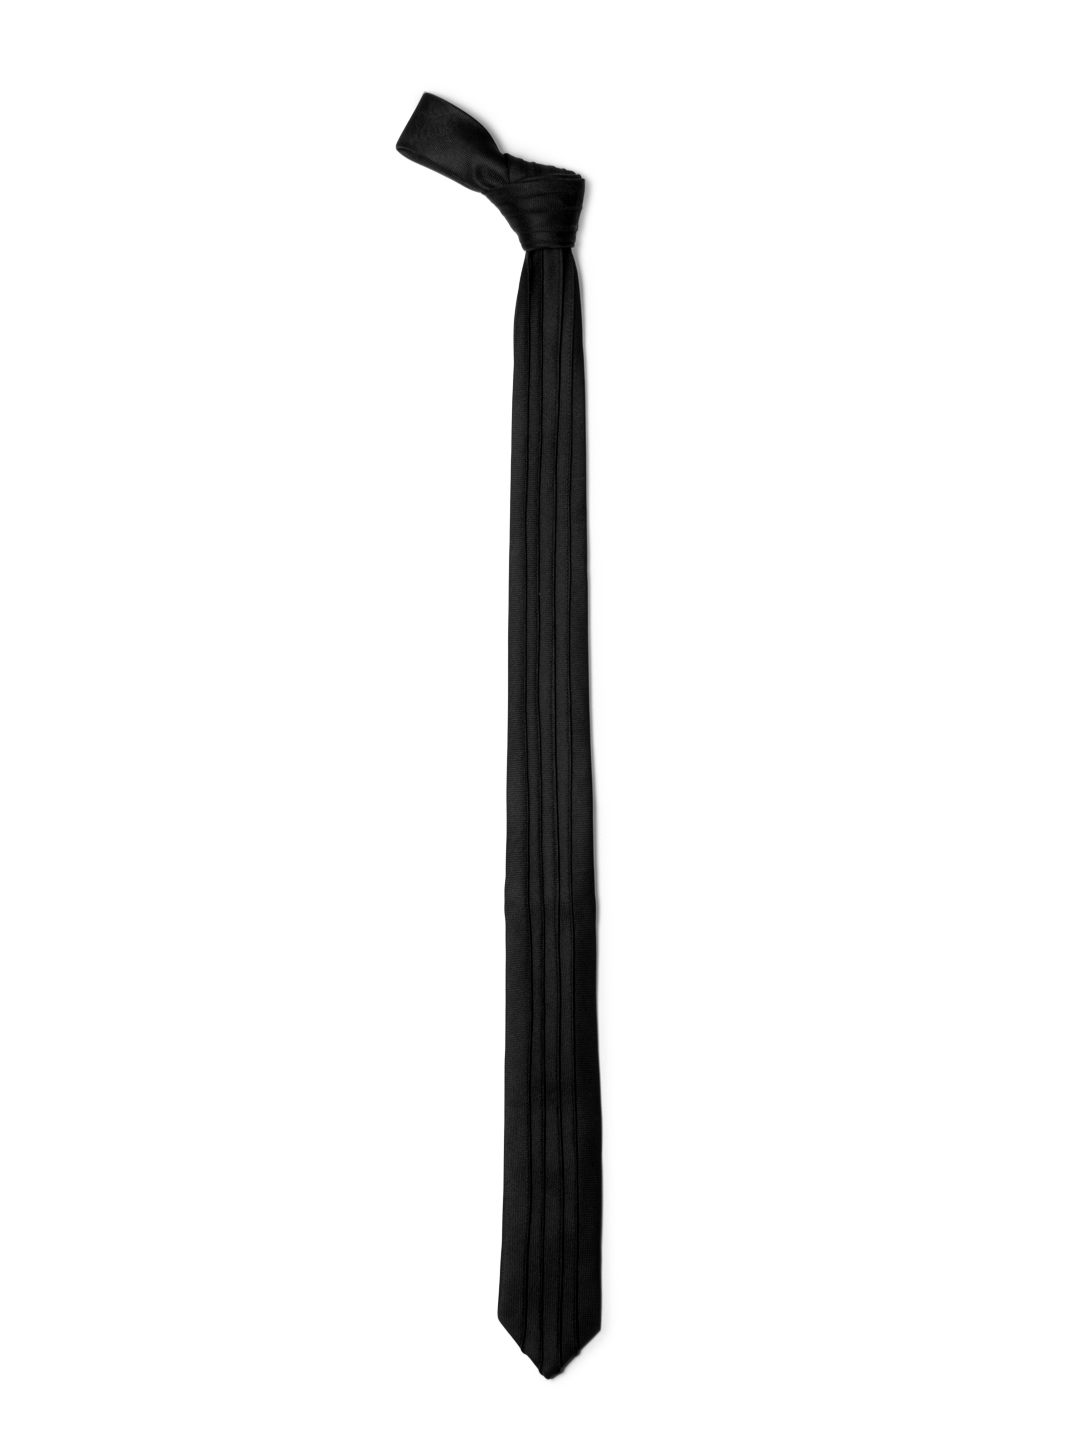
Parx Men Black Tie
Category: Accessories / Ties / Ties
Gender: Men
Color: Black
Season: Summer 2012
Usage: Casual